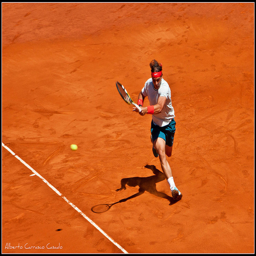
A man on a tennis court who is playing tennis.
A man is going to hit a tennis ball on a clay court.
A tennis player sprints across a clay court to swing at the ball
A man in white shirt and blue shorts playing tennis on clay court.
Man playing tennis on dirt court outside in the sun.